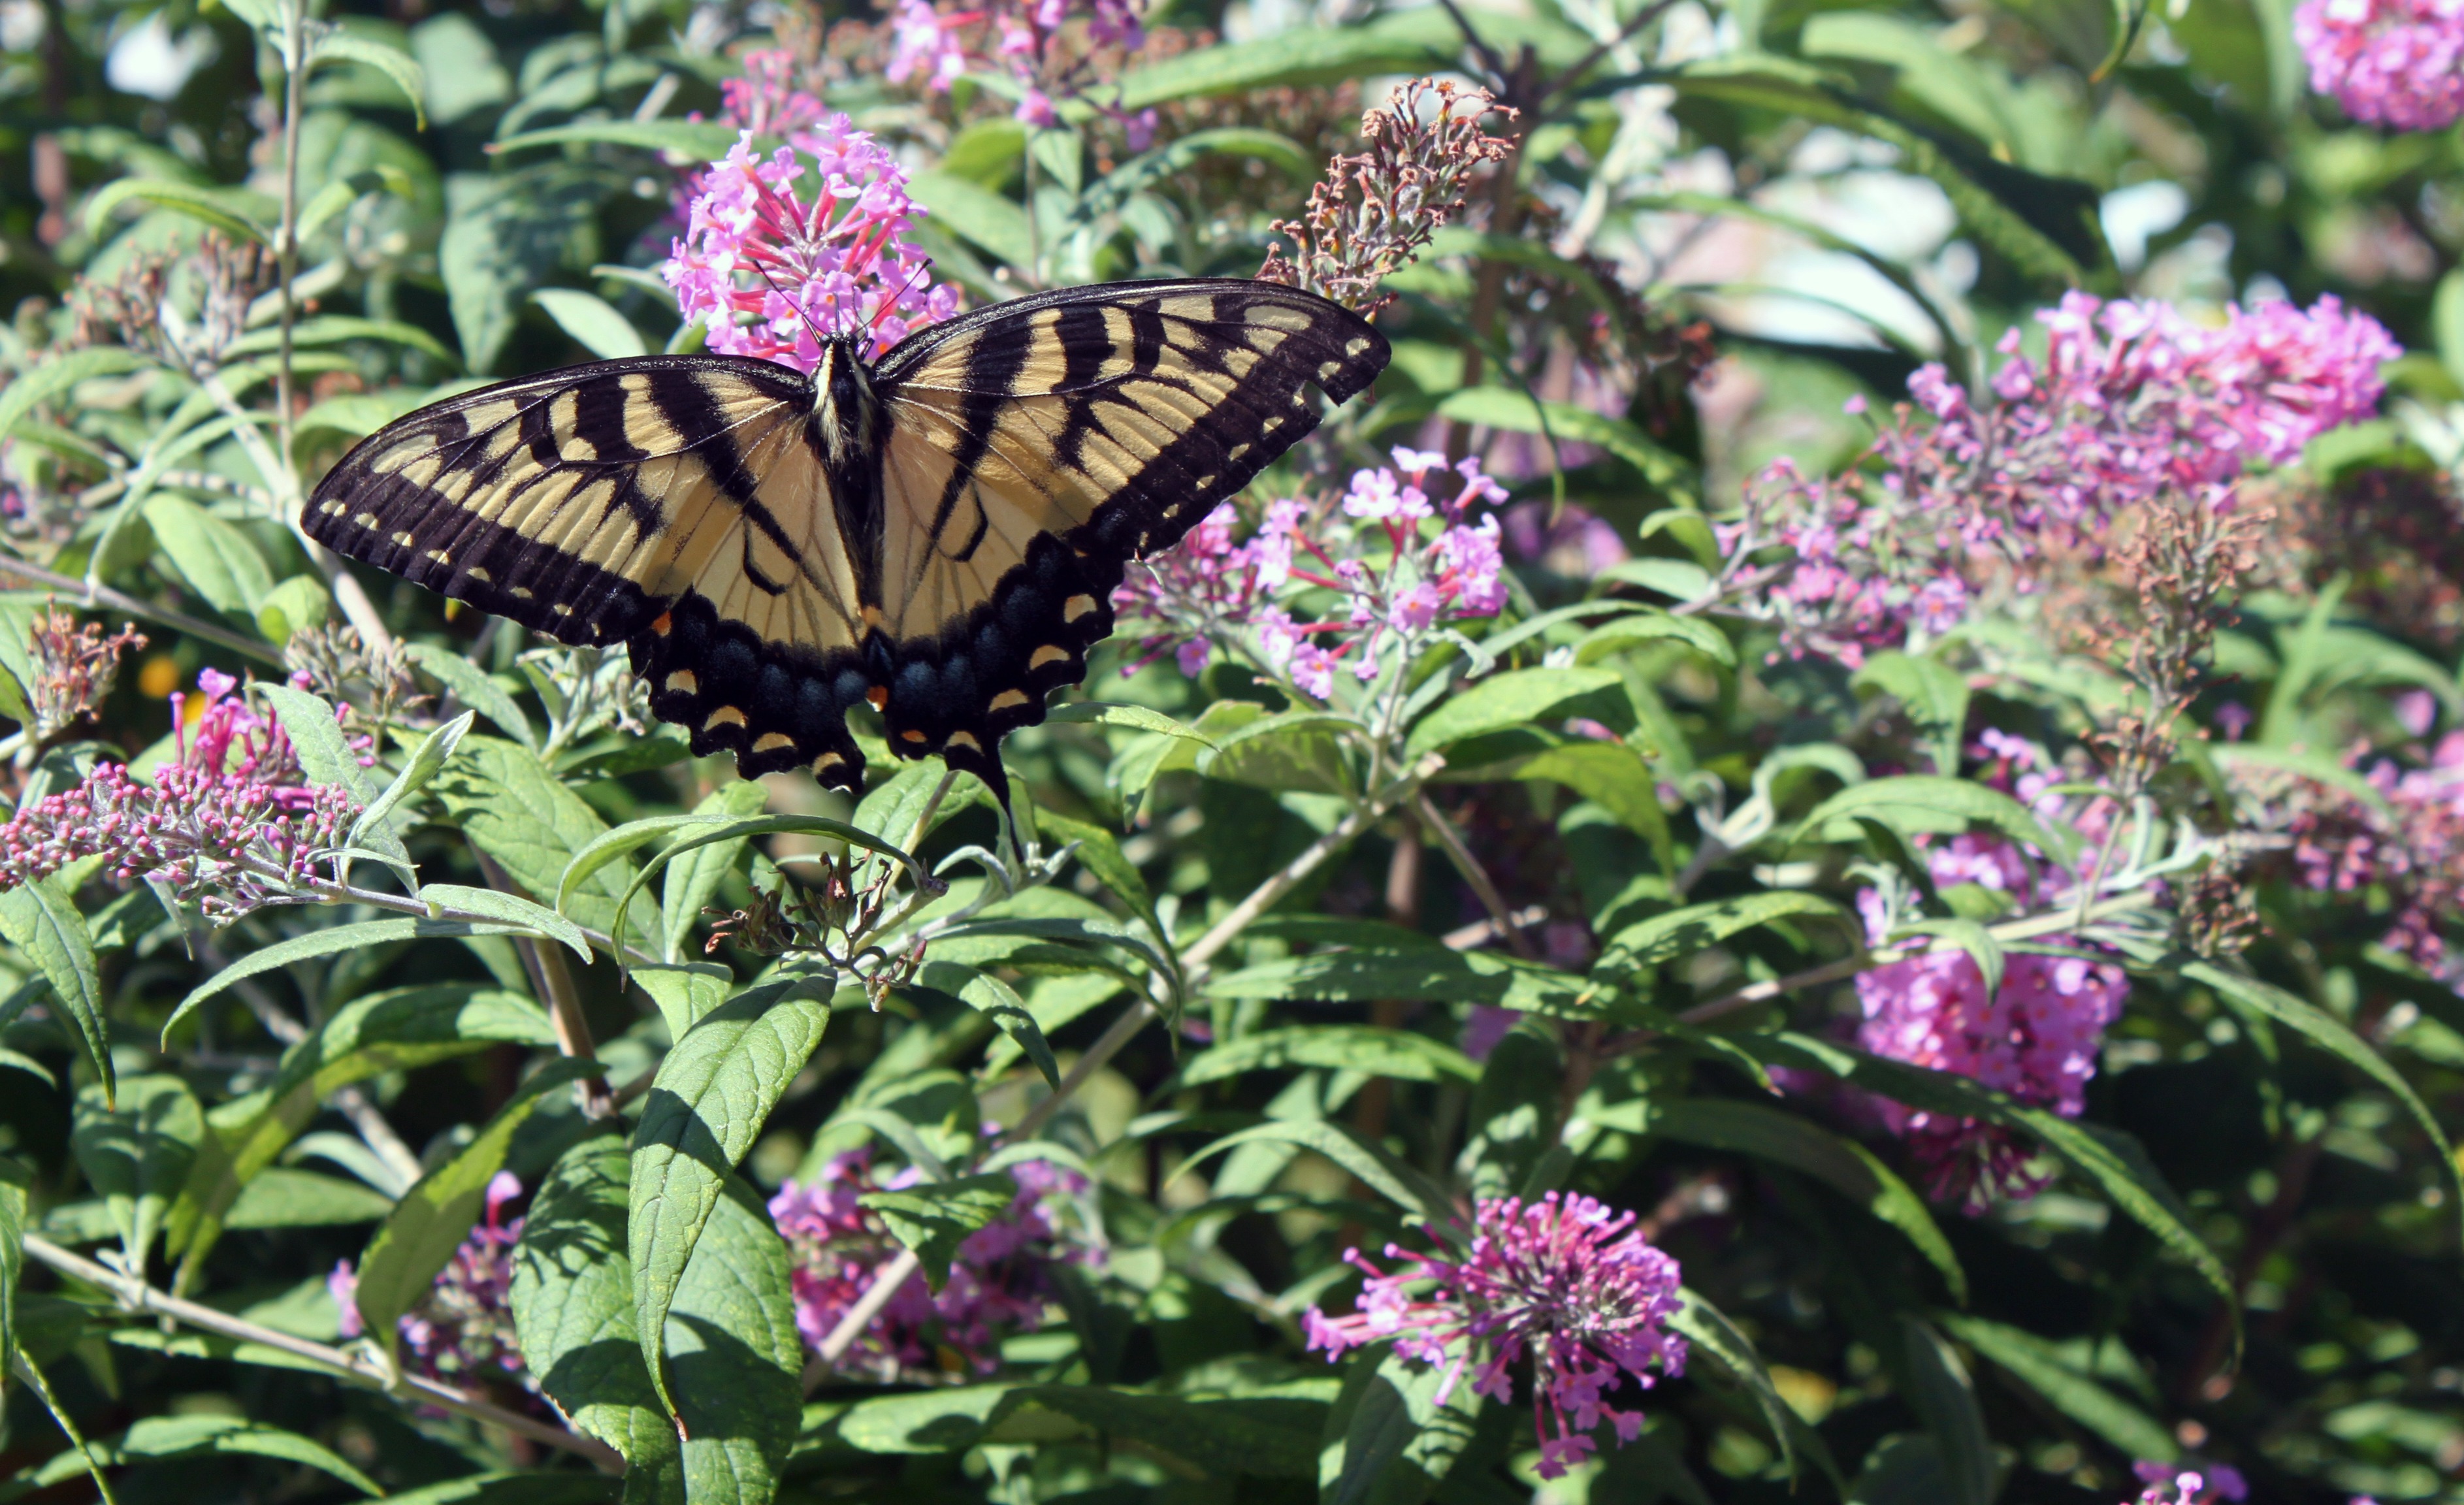
nature, outdoor, blossom, wing, plant, stem, leaf, flower, petal, bloom, floral, wildlife, wild, environment, herb, insect, natural, small, bug, botany, butterfly, colorful, agriculture, garden, flora, botanical, fauna, invertebrate, life, wildflower, monarch butterfly, outdoors, entomology, vegetation, bright, delicate, horticulture, fragile, nectar, organic, swallowtail, antennae, metamorphosis, arthropod, proboscis, flowering plant, pollinator, land plant, moths and butterflies